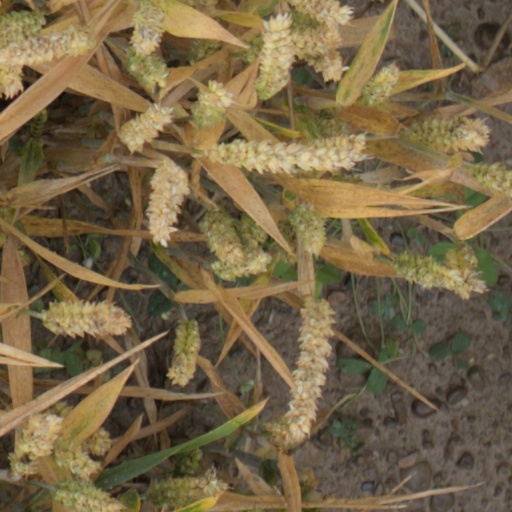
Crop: wheat